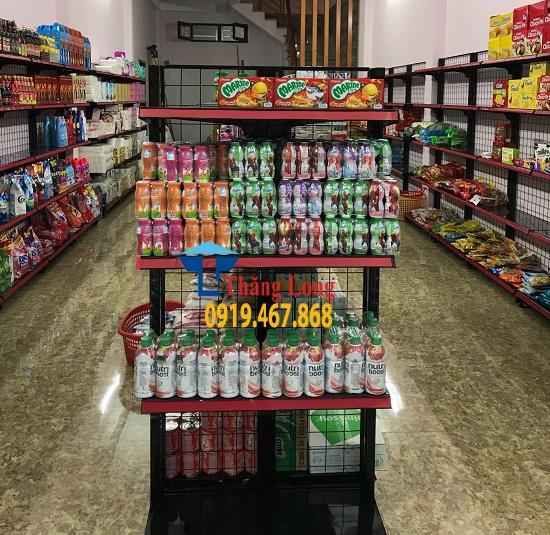
có nhiều sản phẩm khác nhau được trưung bày ở trên các kệ hàng